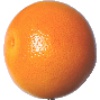
Label: Grapefruit Pink 1